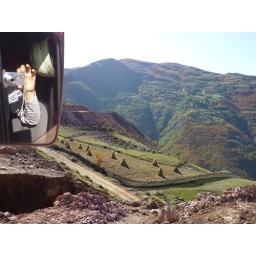
Corn in a mountain field in between Kukes and Peshkopie, Albania